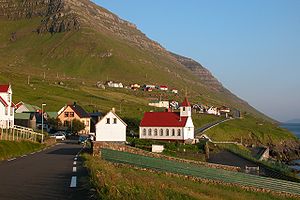
Kunoy bygd / Galleri
Kunoy bygd ligger på vestkysten af den færøske ø Kunoy. Fra Borðoy er der en dæmning over til Kunoy og en tunnel til bygden. Før tunnellen blev bygget var postbåden fra Klaksvík den eneste forbindelse til omverdenen.